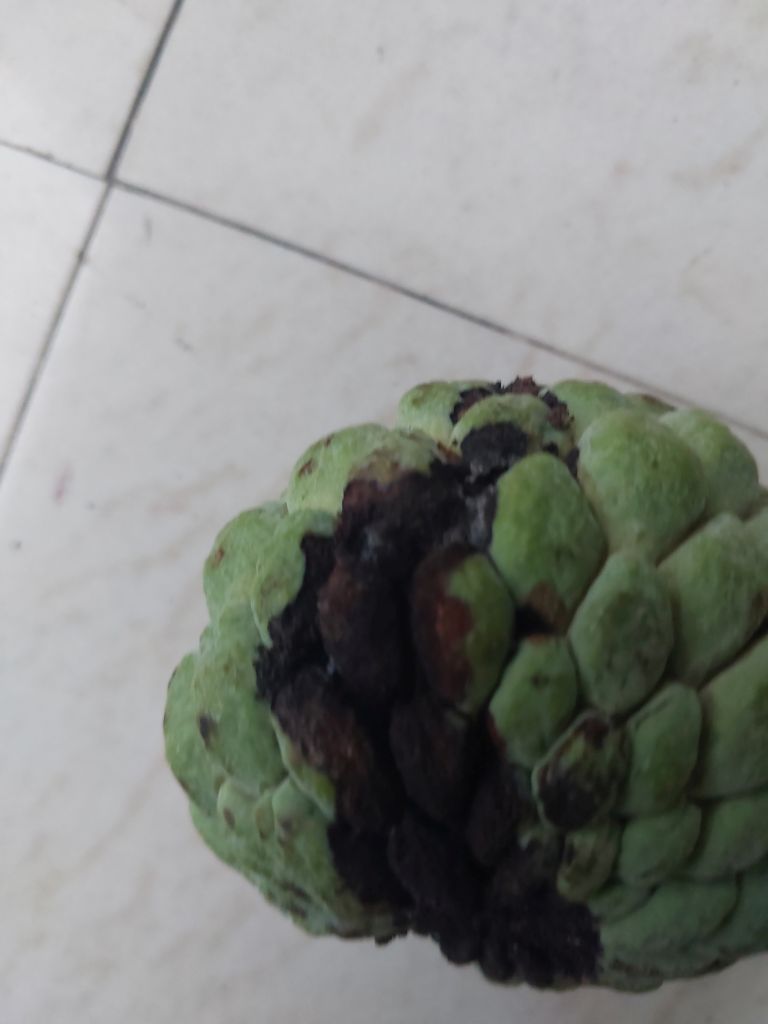
Disease label: Diplodia Rot